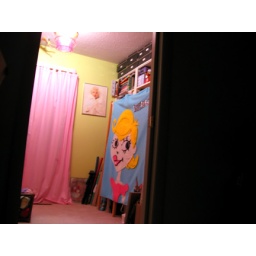
peeking into my green and pink craft room by isewcute